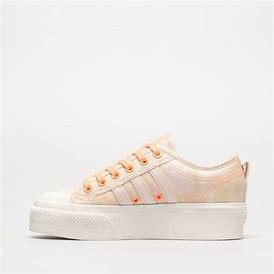
Brand: Adidas
Model: Nizza Platform